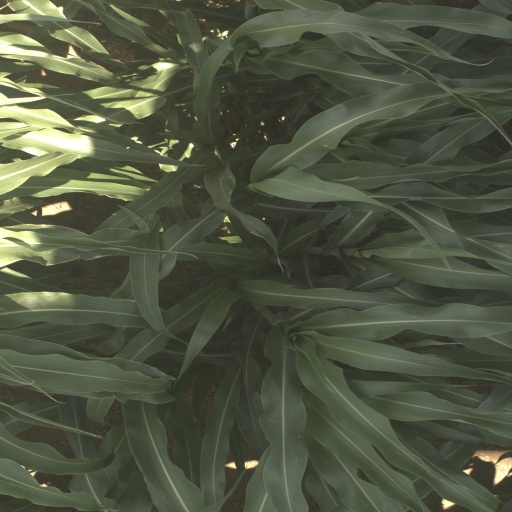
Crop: sorghum